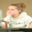
Label: woman